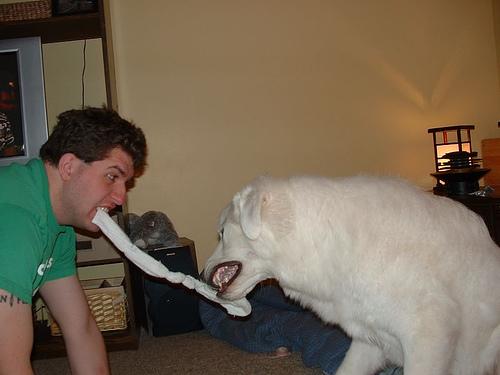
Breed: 225-n000073-Great_Pyrenees